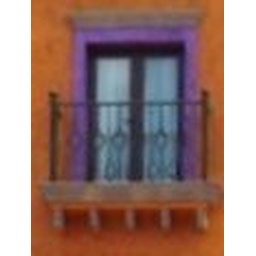
Orange house by the beach window detail 2